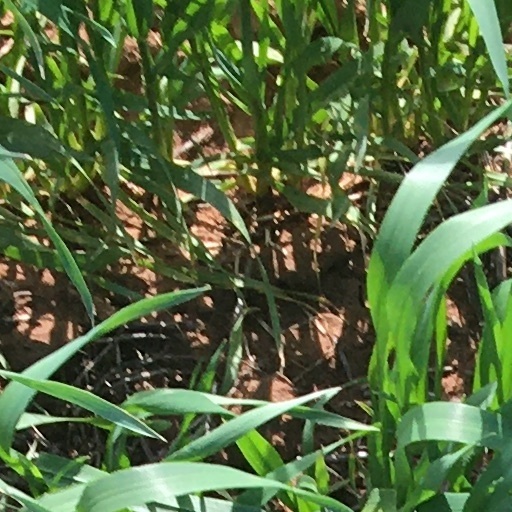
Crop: wheat